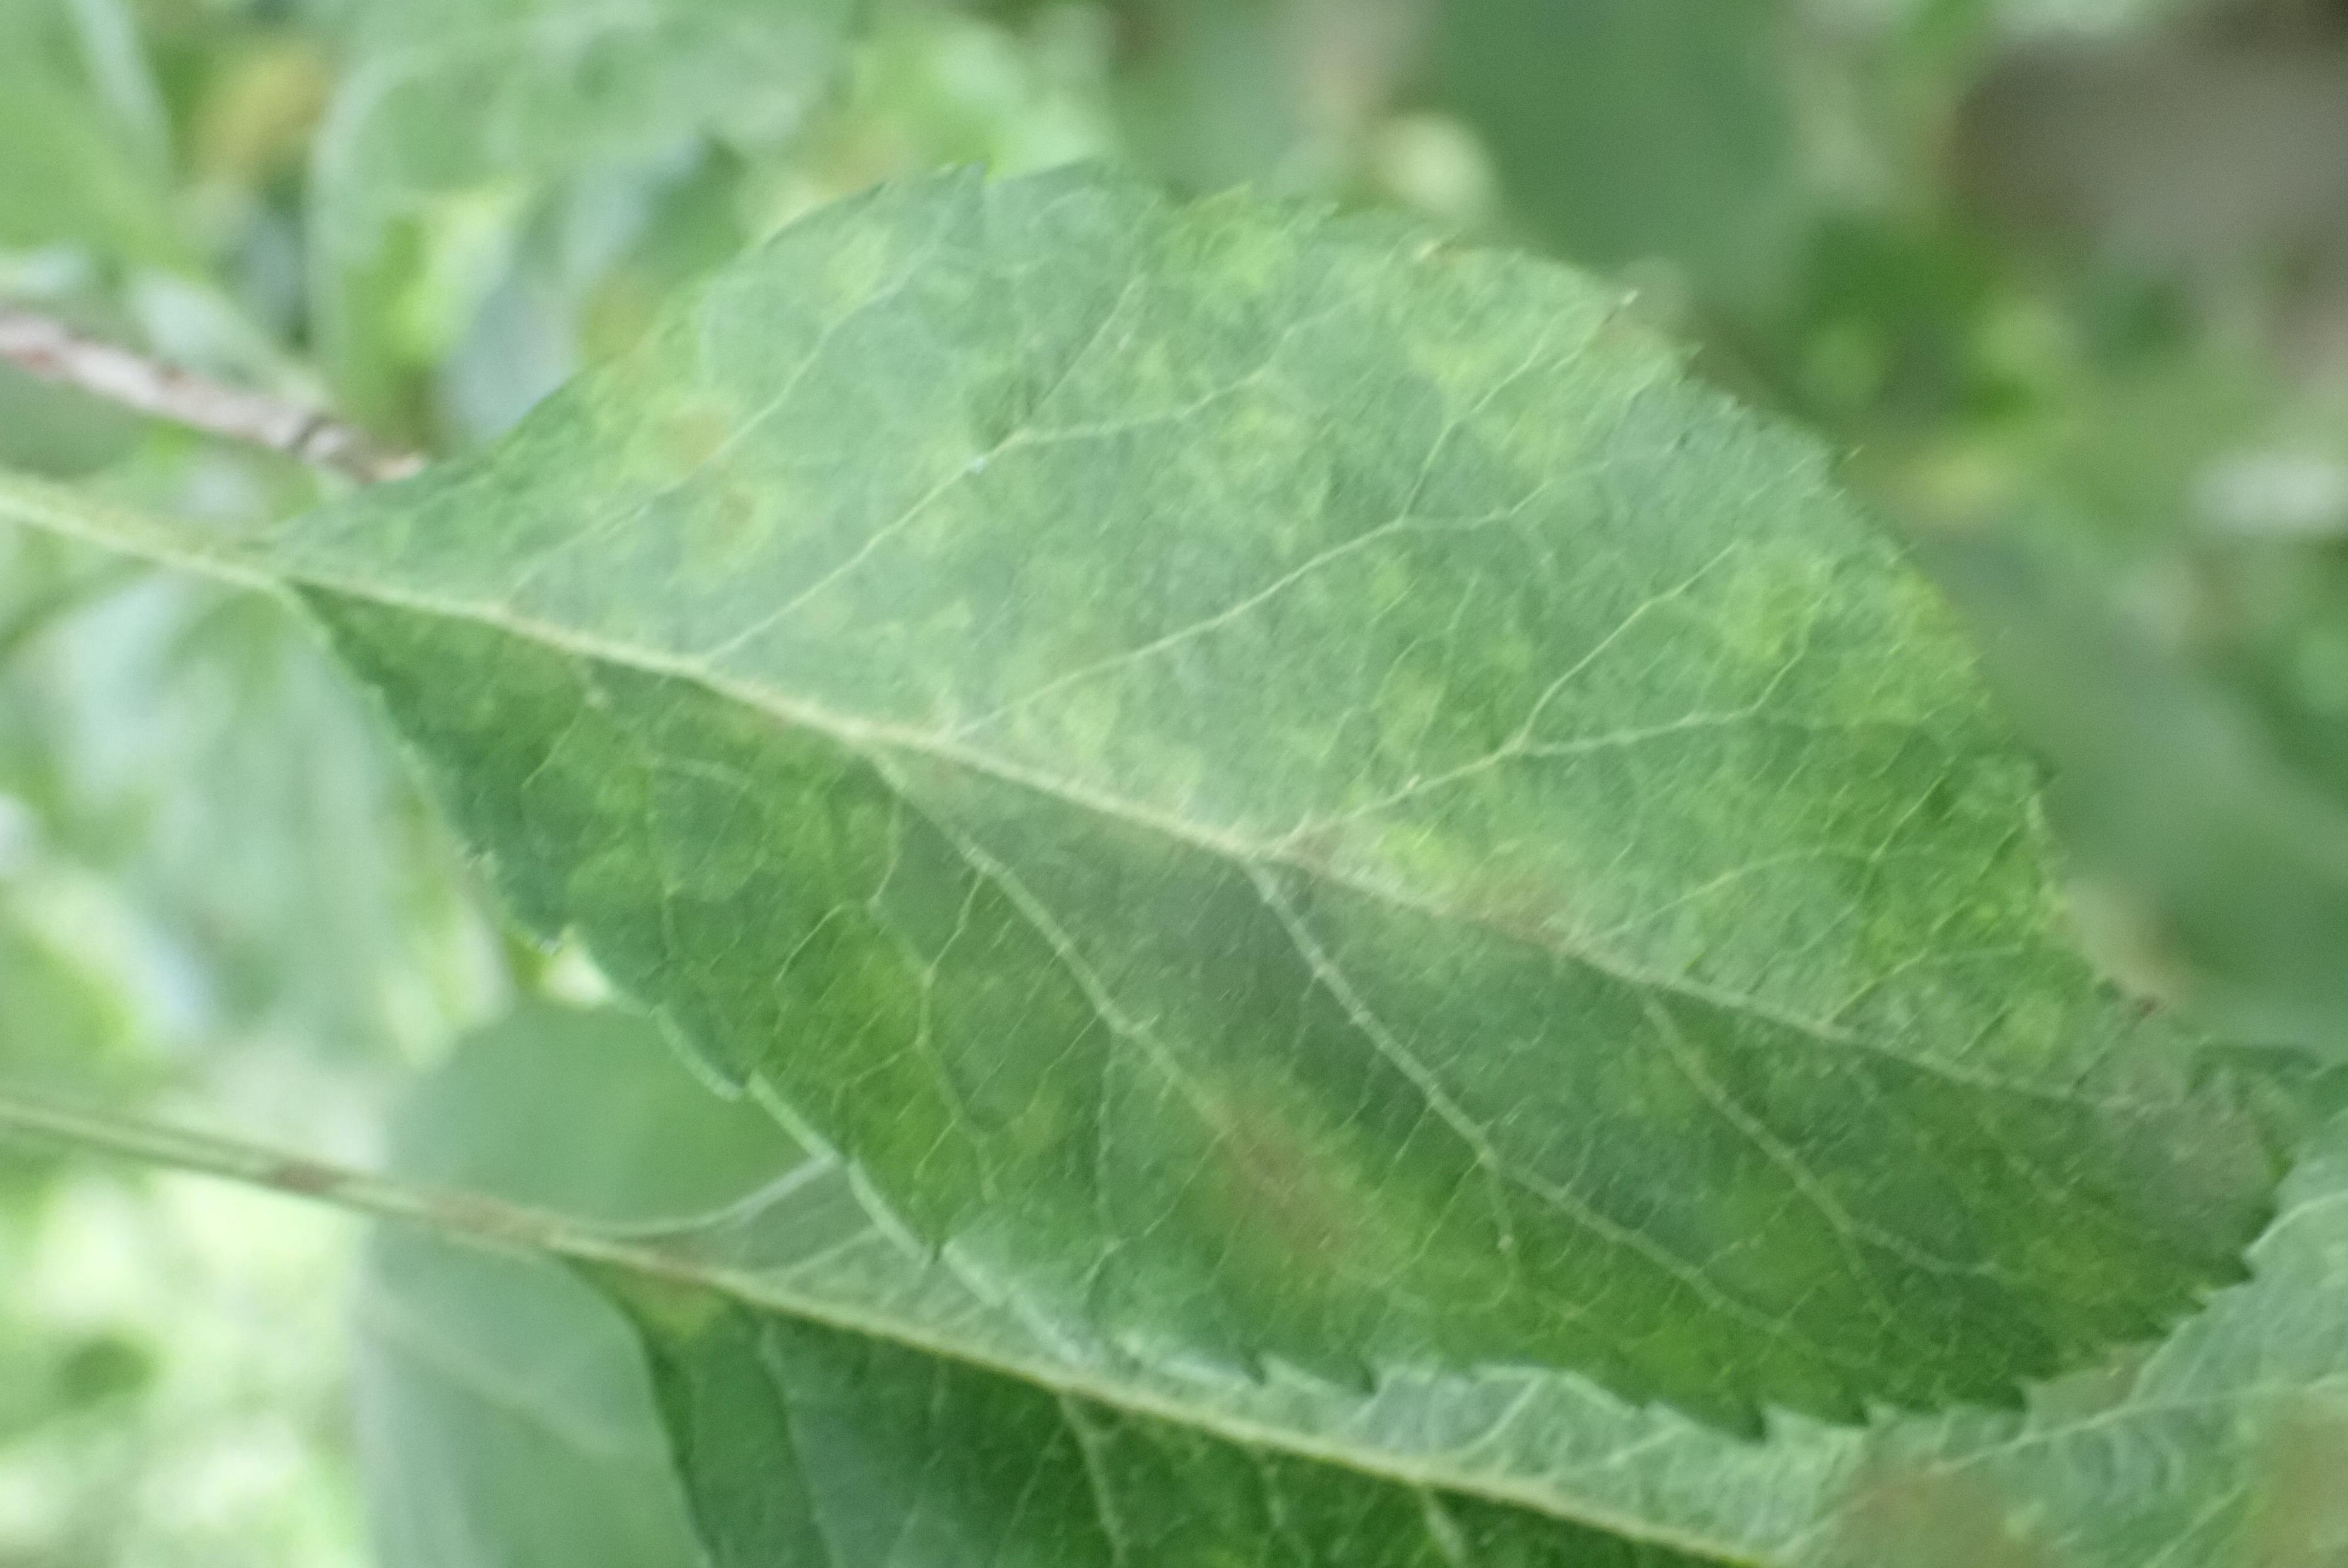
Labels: scab